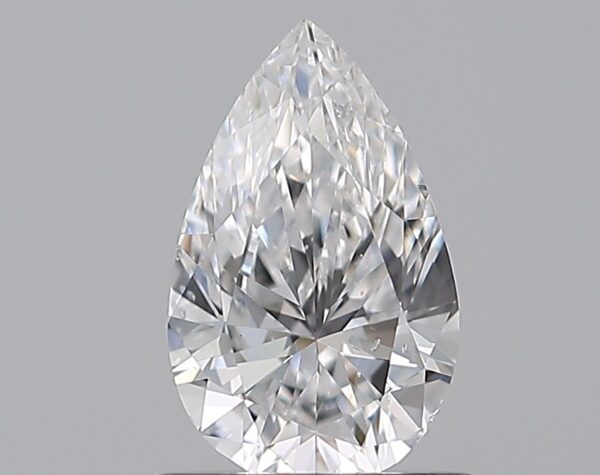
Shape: pear
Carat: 0.72
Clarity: SI1
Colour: D
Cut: EX
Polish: EX
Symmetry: VG
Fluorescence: M
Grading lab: GIA
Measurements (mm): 8.03 x 4.96 x 3.07